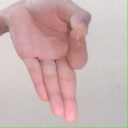
अक्षर: ज्ञ